Maund (unit)

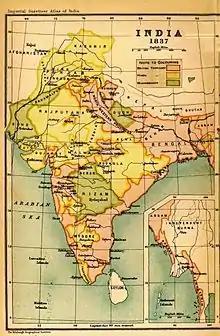
British India is shown in pink on this 1837 map. The Madras Presidency is in the southeast, the Bombay Presidency is in the west and the Bengal Presidency is in the northeast.

Prinsep's values for the maund come from a survey organized by the East India Company in 1821. The Company's agents were asked to send back examples of the standard weights and measures used in the places they were stationed, and these were compared with the English standards in London by Patrick Kelly, the leading British metrologist of the time. The results were published as an appendix to the second edition of Kelly's "Universal Cambist" (1831), and later as a separate book entitled "Oriental Metrology" (1832).